Lal Singh

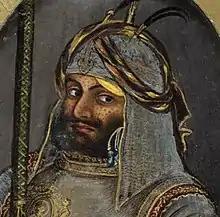
Portrait of Lal Singh, circa 1846-1849, Lahore, Punjab

Lal Singh was, a shopkeeper native to Sahgol in the Jehlum District. He entered the service of the Sikh government in 1832, working as a writer in the treasury, and, according to some sources, converting from his original Hinduism to Sikhism in order to secure a place at court. He was patronised by the Wazirs Dhian Singh Dogra and Hira Singh Dogra, gaining favour by engineering, in 1843, the murders of Beli Ram (son of Misr Diwan Chand and another of Lal Singh's benefactors) and Bhai Gurmukh Singh, both of whom were disliked by Hira Singh. Hira gave Lal military commands, granted him the title of Rajah and numerous jagirs at Rohtas, and appointed him tutor to Maharajah Duleep Singh in the place of Duleep's uncle, Jawahar Singh. Nevertheless, when Maharani Jind Kaur turned against Hira Singh, Lal supported the Maharani and her brother Jawahar, helping them to persecute Hira Singh.